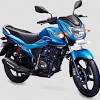
Vehicle type: Motorcycles